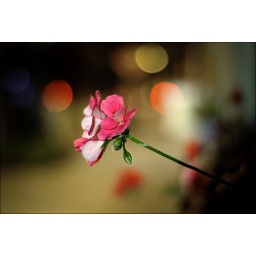
i found this flower hovering over the sidewalk while leaving an italian auto show. it looked pretty.